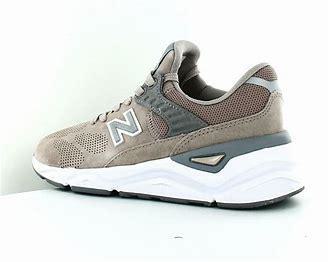
Brand: New
Model: Balance New Balance X 90